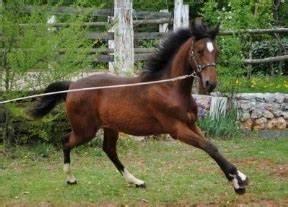
horse